Leonard–Cushing Fight

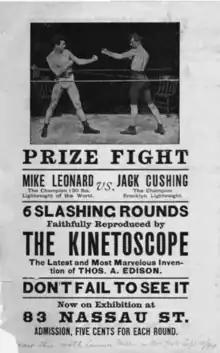
An advertisement for the Leonard–Cushing Fight, a 1894 black-and-white silent film, featuring a boxing match.

The Leonard–Cushing Fight is an 1894 American short black-and-white silent film produced by William K.L. Dickson, starring Mike Leonard and Jack Cushing. Leonard and Cushing participated in a six-round boxing match under special conditions that allowed for it to be filmed and displayed on a Kinetoscope. The film was shot on an uncertain date between May 24 and June 14, 1894, in a specially configured ring at Edison's Black Maria film studio in West Orange, New Jersey, New Jersey. Premiering on August 4, 1894, in Manhattan, the film is considered the first sports film ever released. As of 2023, no full print of the film is known to have survived, making it partially lost. A 23-second fragment is available at the Library of Congress.